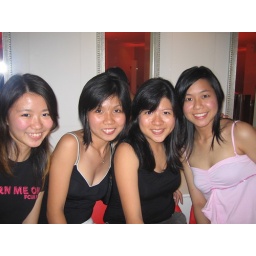
Girls in black and pink